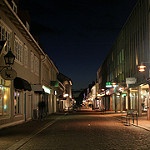
Label: street